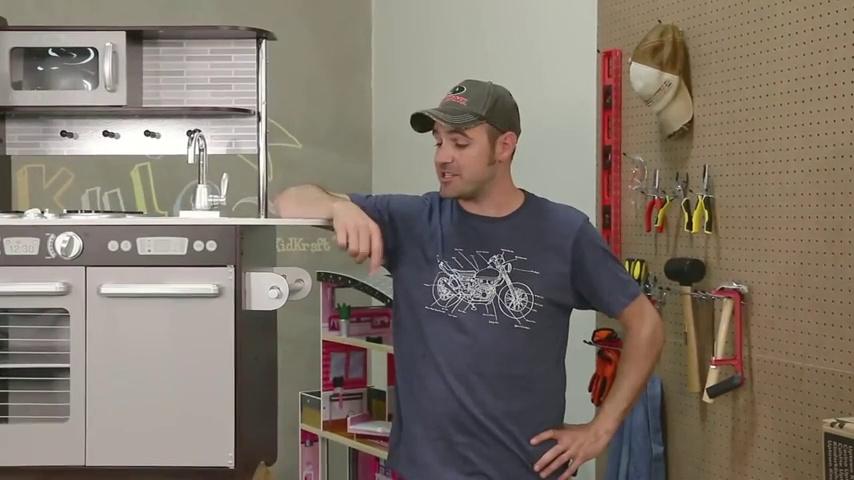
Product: Kidkraft Retro Kitchen and Refrigerator in Pink
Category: Toys & Games | Dress Up & Pretend Play | Pretend Play | Kitchen Toys | Kitchen Playsets
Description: Refrigerator, freezer, oven, and dishwasher all open and close and Knobs on dishwasher, oven, and sink turn.
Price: $99.99
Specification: ProductDimensions:25.9x13.8x26.2inches|ItemWeight:38.5pounds|ShippingWeight:65pounds(Viewshippingratesandpolicies)|ShippingAdvisory:Thisitemmustbeshippedseparatelyfromotheritemsinyourorder.Additionalshippingchargeswillnotapply.|ASIN:B001706BRI|Itemmodelnumber:53160|Manufacturerrecommendedage:36month-3years|Discontinuedbymanufacturer:Yes